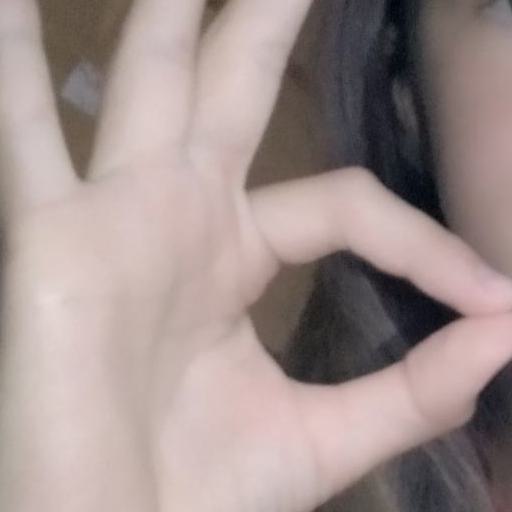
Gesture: ok